Peter Bergen

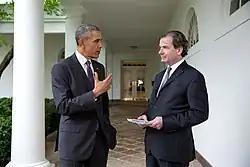
President Barack Obama and CNN's Peter Bergen discuss the Osama bin Laden raid

Bergen is vice president for global studies and fellows at New America, a non-partisan think tank in Washington, D.C. and CNN's national security analyst.